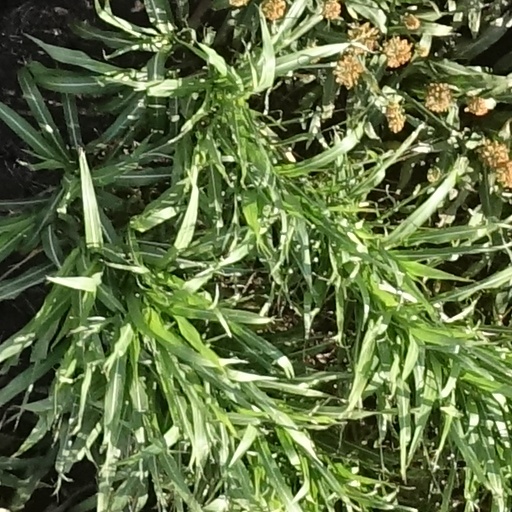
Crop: sorghum